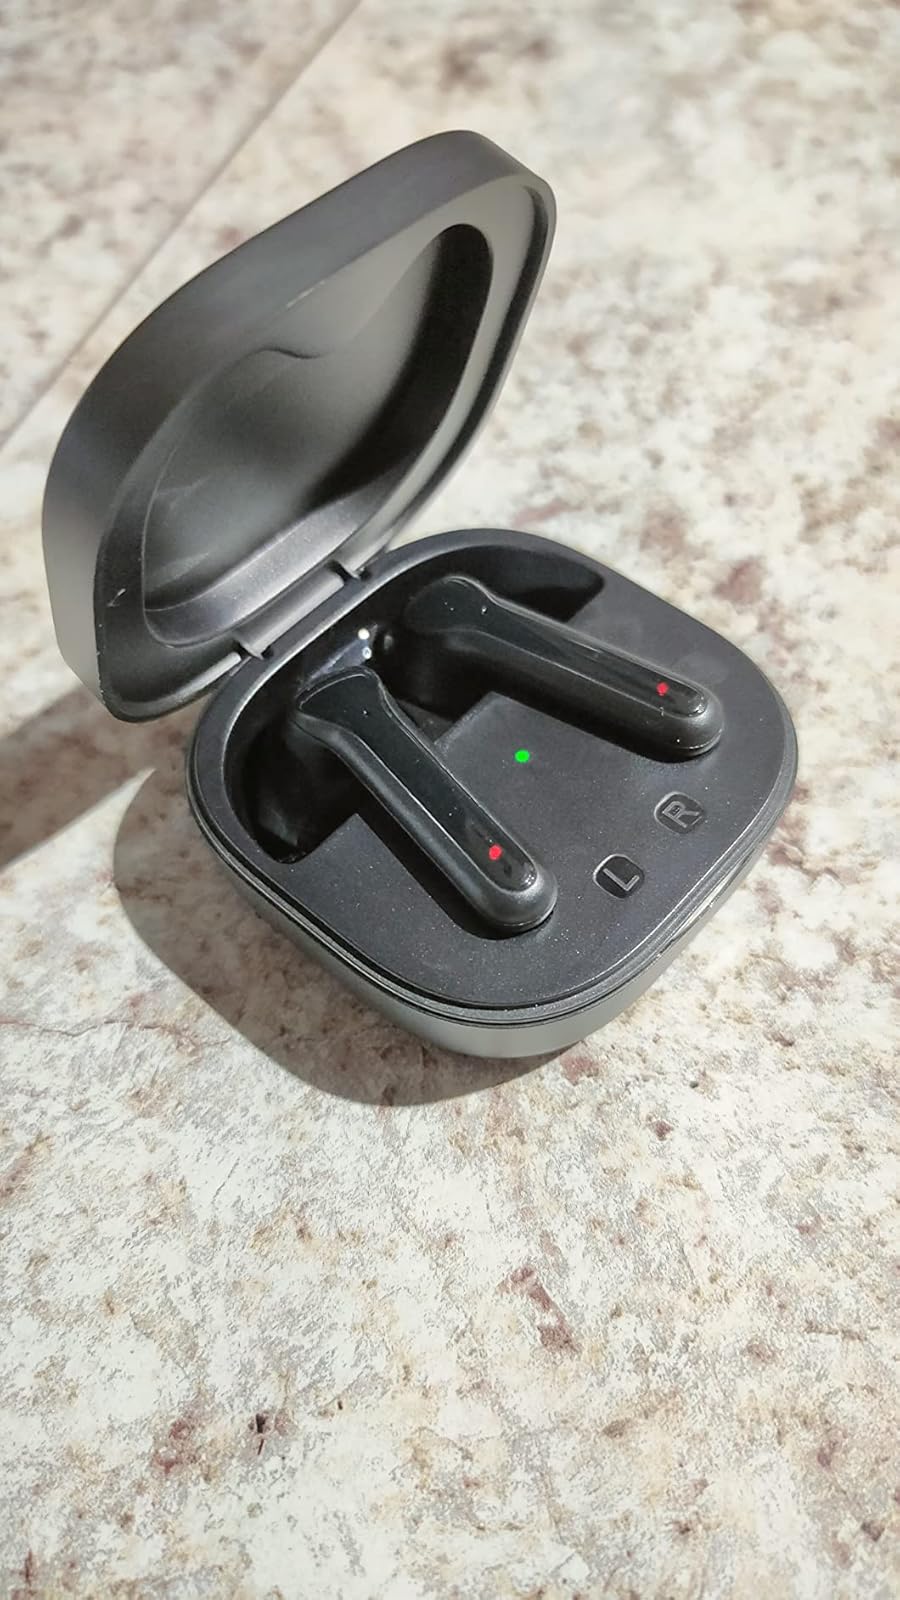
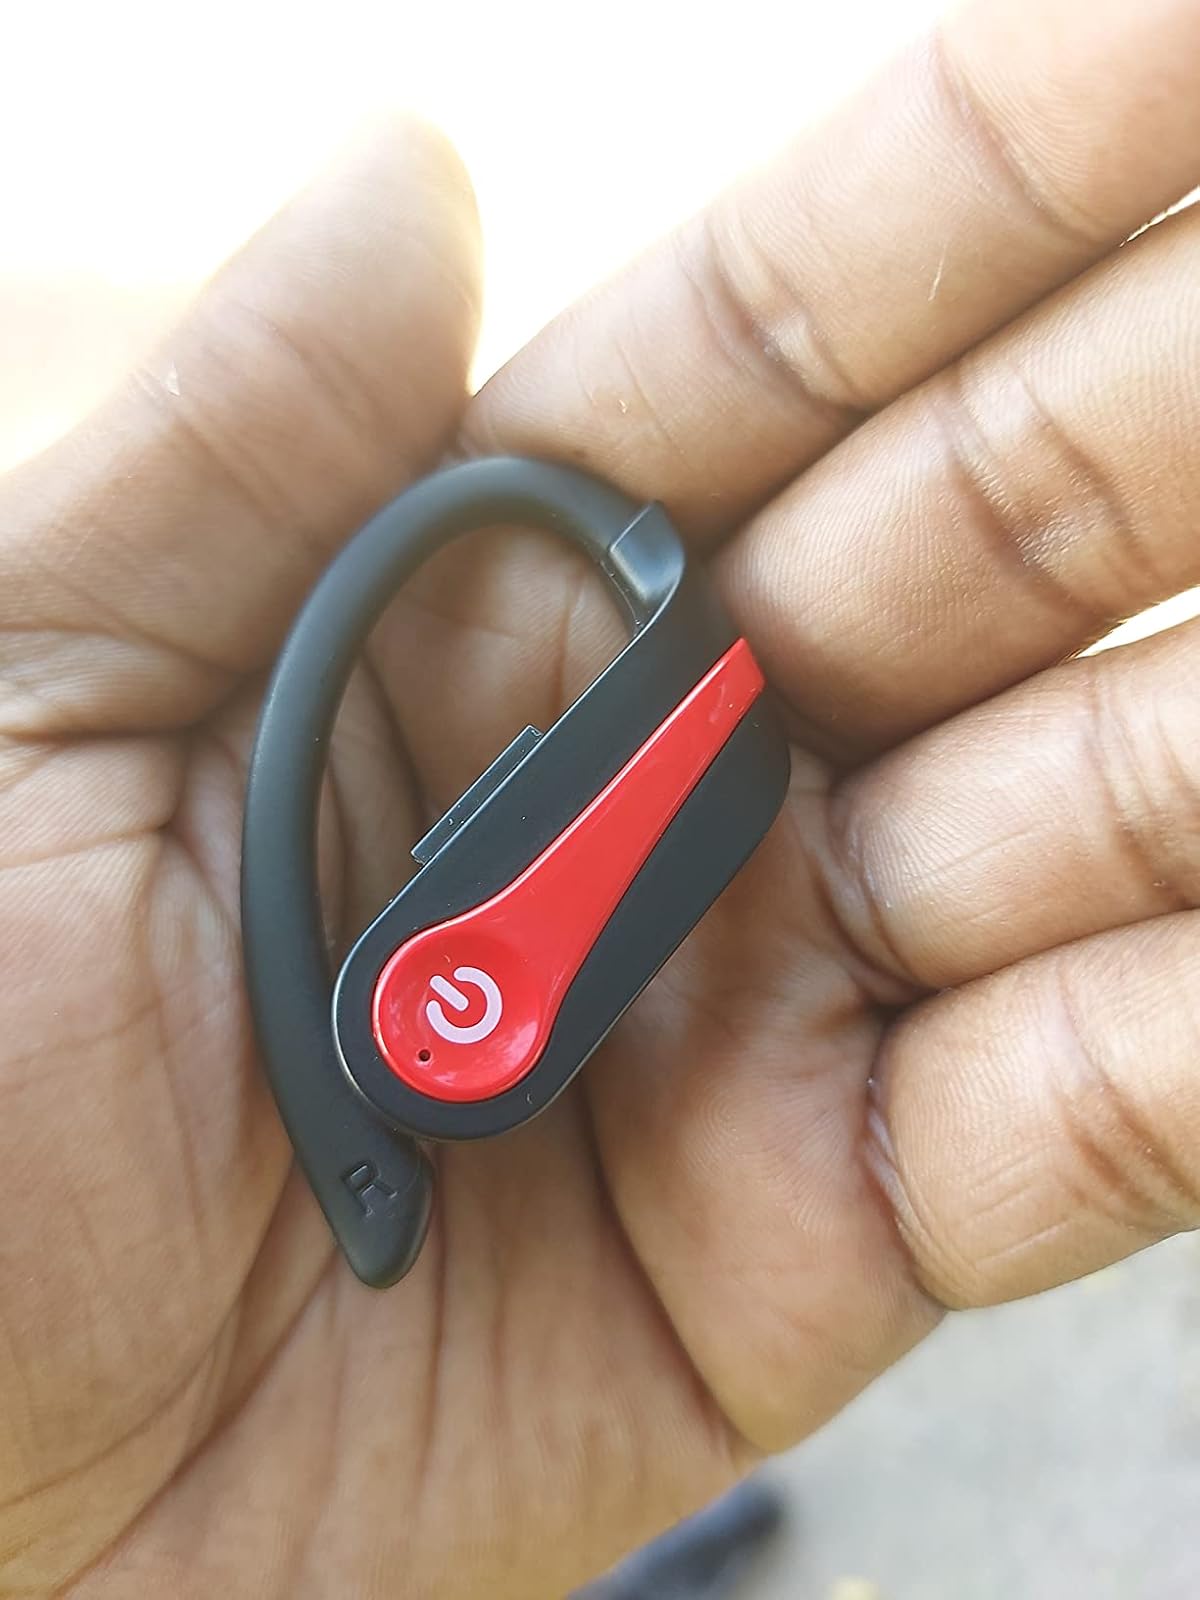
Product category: earbuds
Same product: no